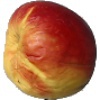
Label: Apple Red Yellow 1